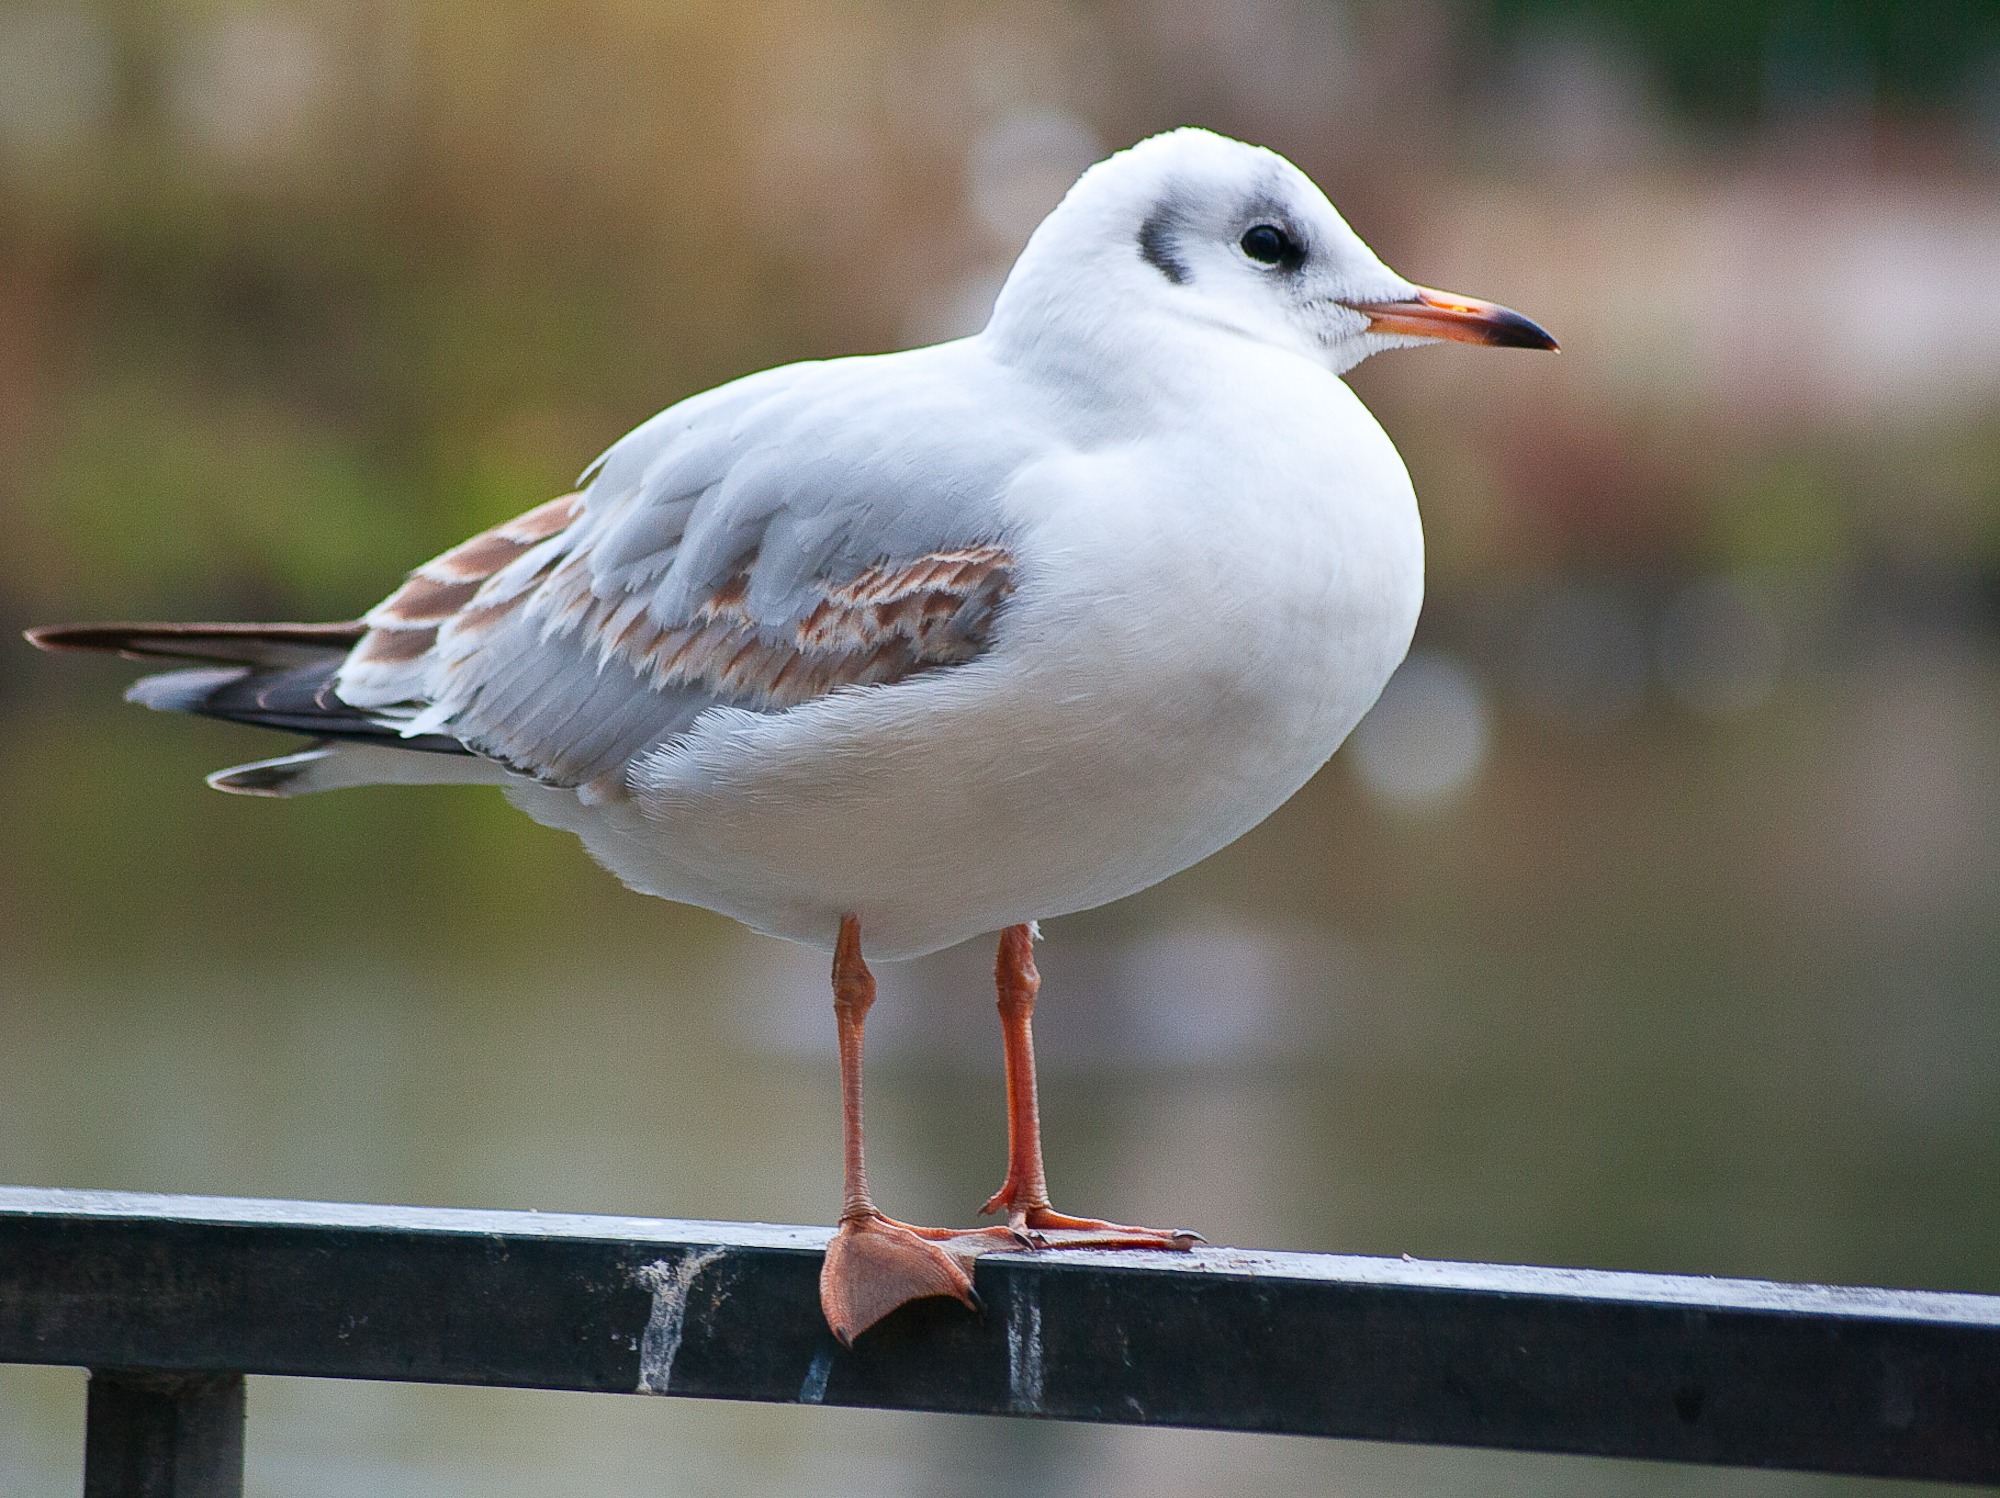
bird, animal, seabird, seagull, wildlife, gull, beak, fauna, vertebrate, shorebird, redshank, charadriiformes, european herring gull, great black backed gull, cinclidae